Thérèse Desqueyroux (2012 film)

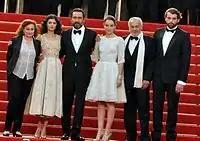

In the south-west of France, in the late 1920s, Thérèse Laroque agrees to a marriage of convenience between wealthy families by marrying Bernard Desqueyroux, a bourgeois landowner. They then settle on his family's property, located in a vast area stretching over acres of pine forests. Bernard is a local man with a passion for hunting and defending the family traditions with conviction. However, Thérèse is quickly stifled by the monotony of her married life. She gives birth to a daughter (Marie), but her boredom seems to grow every day; she is looking "somewhere else". Bernard suffers from an unspecified condition for which he is prescribed arsenic. Thérèse takes the opportunity to attempt to poison her husband, but in forging a prescription, she is discovered. In addition to being dishonored by her own family, she is disowned by her husband's. She faces justice for the alleged murder attempt until her husband and in-laws, who intend to keep up appearances within their provincial society, make up their own version of what happened. The case is dismissed and Thérèse is confined to the house. Eventually she is allowed to leave and live in Paris on the understanding that she will only return for weddings and funerals.